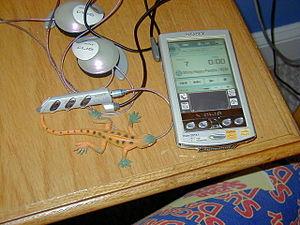
Le Clié est un assistant personnel de marque Sony. Il utilise une version modifiée du système Palm OS permettant d'utiliser des fonctions multimédia.